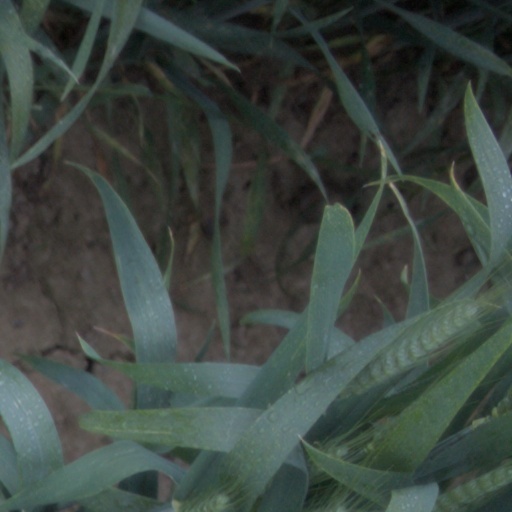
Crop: wheat